Answer in natural language. Considering the relative positions, is white rectangular dining table above or below framed monochromatic wall decor painting? Choose between the following options: below or above
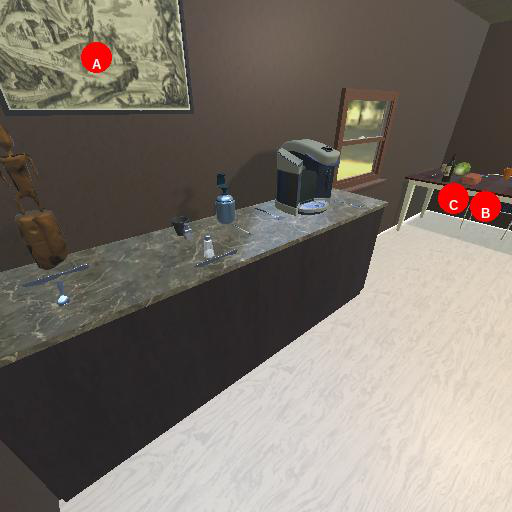
<answer>above</answer>